List of Wisconsin Scenic Byways

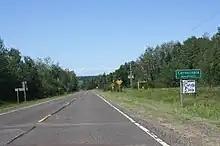
Wisconsin Lake Superior Byway at Cornucopia

The Wisconsin Lake Superior Byway is a segment of WIS 13 and the Lake Superior Circle Tour near the coast of Lake Superior through fishing towns. Highlights include the Apostle Islands National Lakeshore and the Red Cliff Band of Lake Superior Chippewa reservation. In February 2021, the byway was designated as a National Scenic Byway.